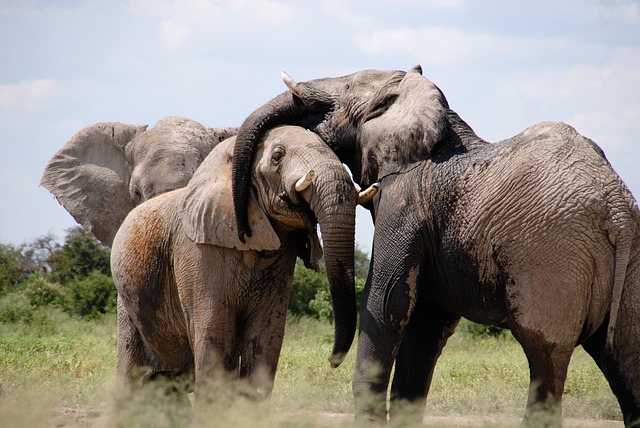
Label: elephant